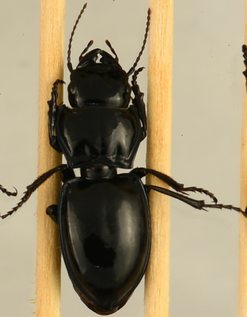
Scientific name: Pasimachus elongatus
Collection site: Central Plains Experimental Range NEON (CPER) (CPER), plot CPER_002